List of Northumberland Fusiliers battalions in World War I

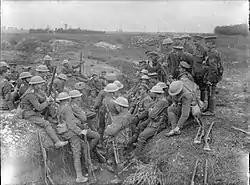
Men of the Northumberland Fusiliers in a reserve trench at Thiepval, during the Battle of the Somme, September 1916.

This is a list of Northumberland Fusiliers battalions in World War I. When the First World War broke out in August 1914, the Northumberland Fusiliers, a fusilier infantry regiment of the British Army, consisted of 7 battalions, eventually expanding to 52 battalions, although not all existed at the same time, of which 29 served overseas. It was the second largest infantry regiment of the British Army during World War I, surpassed only by the 88 battalions of the London Regiment.